China Railways DF5

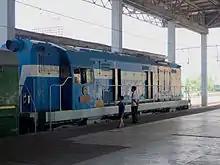
내연101 at P'yŏngyang Central Station.

At least eight units have been delivered second-hand to the Korean State Railway, where they work on local passenger and freight as well as shunting duties around North Korea, including at P'yŏngyang and Namyang. They are numbered 내연101 to 내연108 (내연 = "Naeyŏn", "internal combustion") and retain the blue and white China Railway livery.